Fonthill Abbey

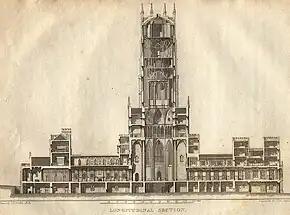
Cross section of Fonthill Abbey made in 1823

Fonthill Abbey was the brainchild of William Beckford, the son of politician William Beckford and a student of architect Sir William Chambers, as well as of James Wyatt, architect of the project.